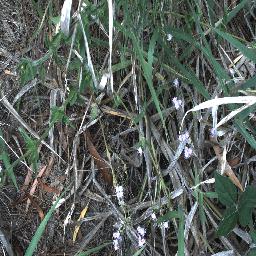
Label: siam_weed